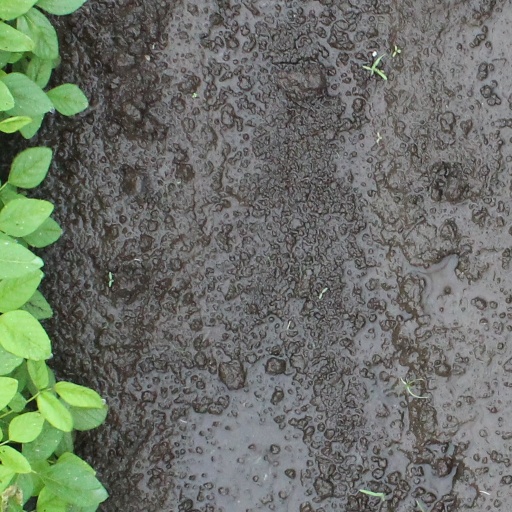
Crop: soybean